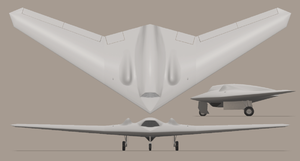
Le RQ-170 Sentinel est un drone furtif développé par le bureau d'étude Skunk Works de Lockheed Martin pour l'US Air Force dont l'existence a été reconnue en décembre 2009. Il est surnommé la « Bête de Kandahar », ville au-dessus de laquelle il a été entraperçu.